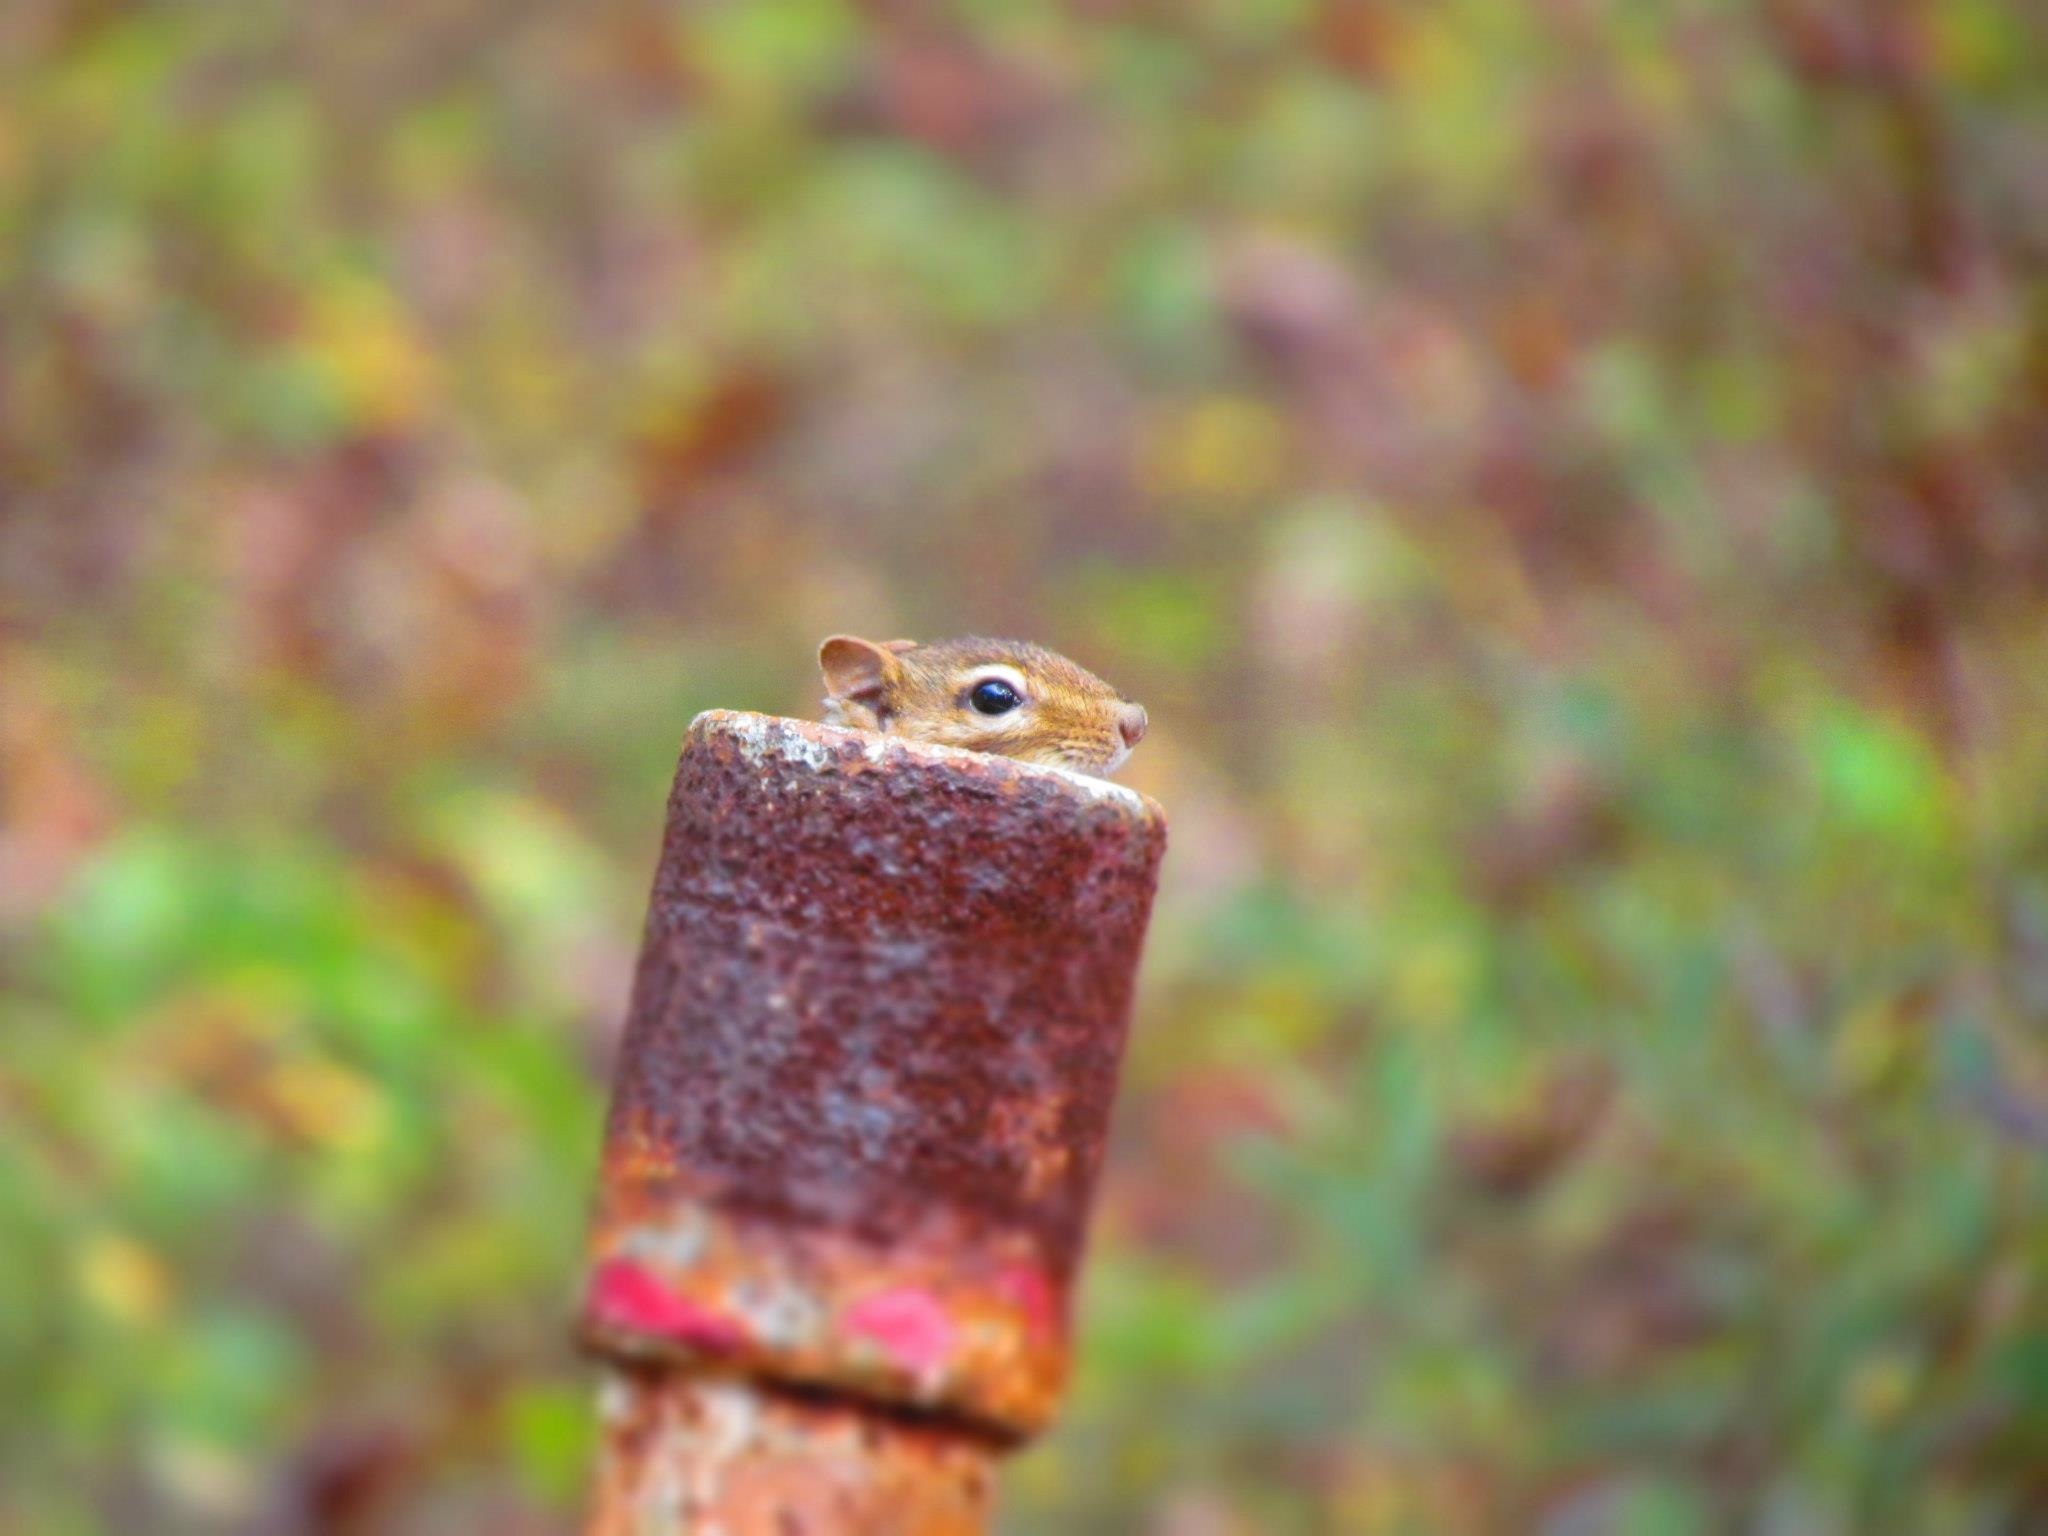
nature, leaf, mouse, animal, wildlife, green, amphibian, rodent, fauna, close up, peek, macro photography